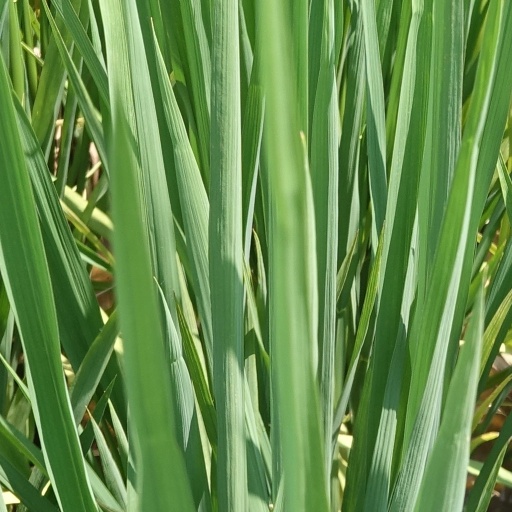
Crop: rice